Régiolis

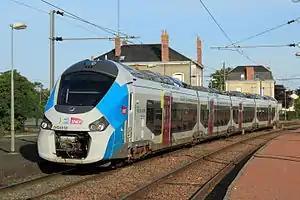
Régiolis at Montreuil-Bellay station.

The Régiolis is a category of multiple unit train built by Alstom coming from the Coradia family. The first train was presented on July 4, 2013, in Aquitaine, and the first commissioning took place on April 22, 2014, on the TER Aquitaine network, more than a year behind the initial schedule.